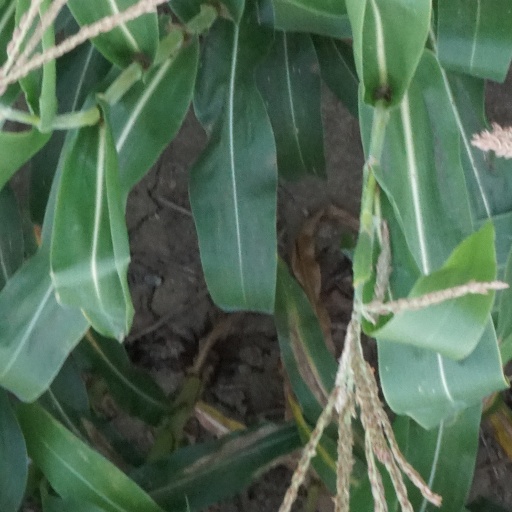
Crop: maize; corn